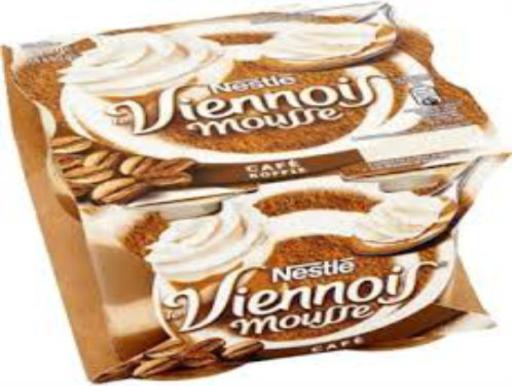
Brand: le viennois
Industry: Food